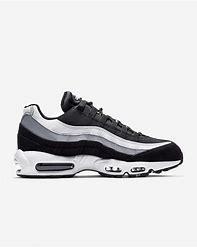
Brand: Nike
Model: Air Max 95